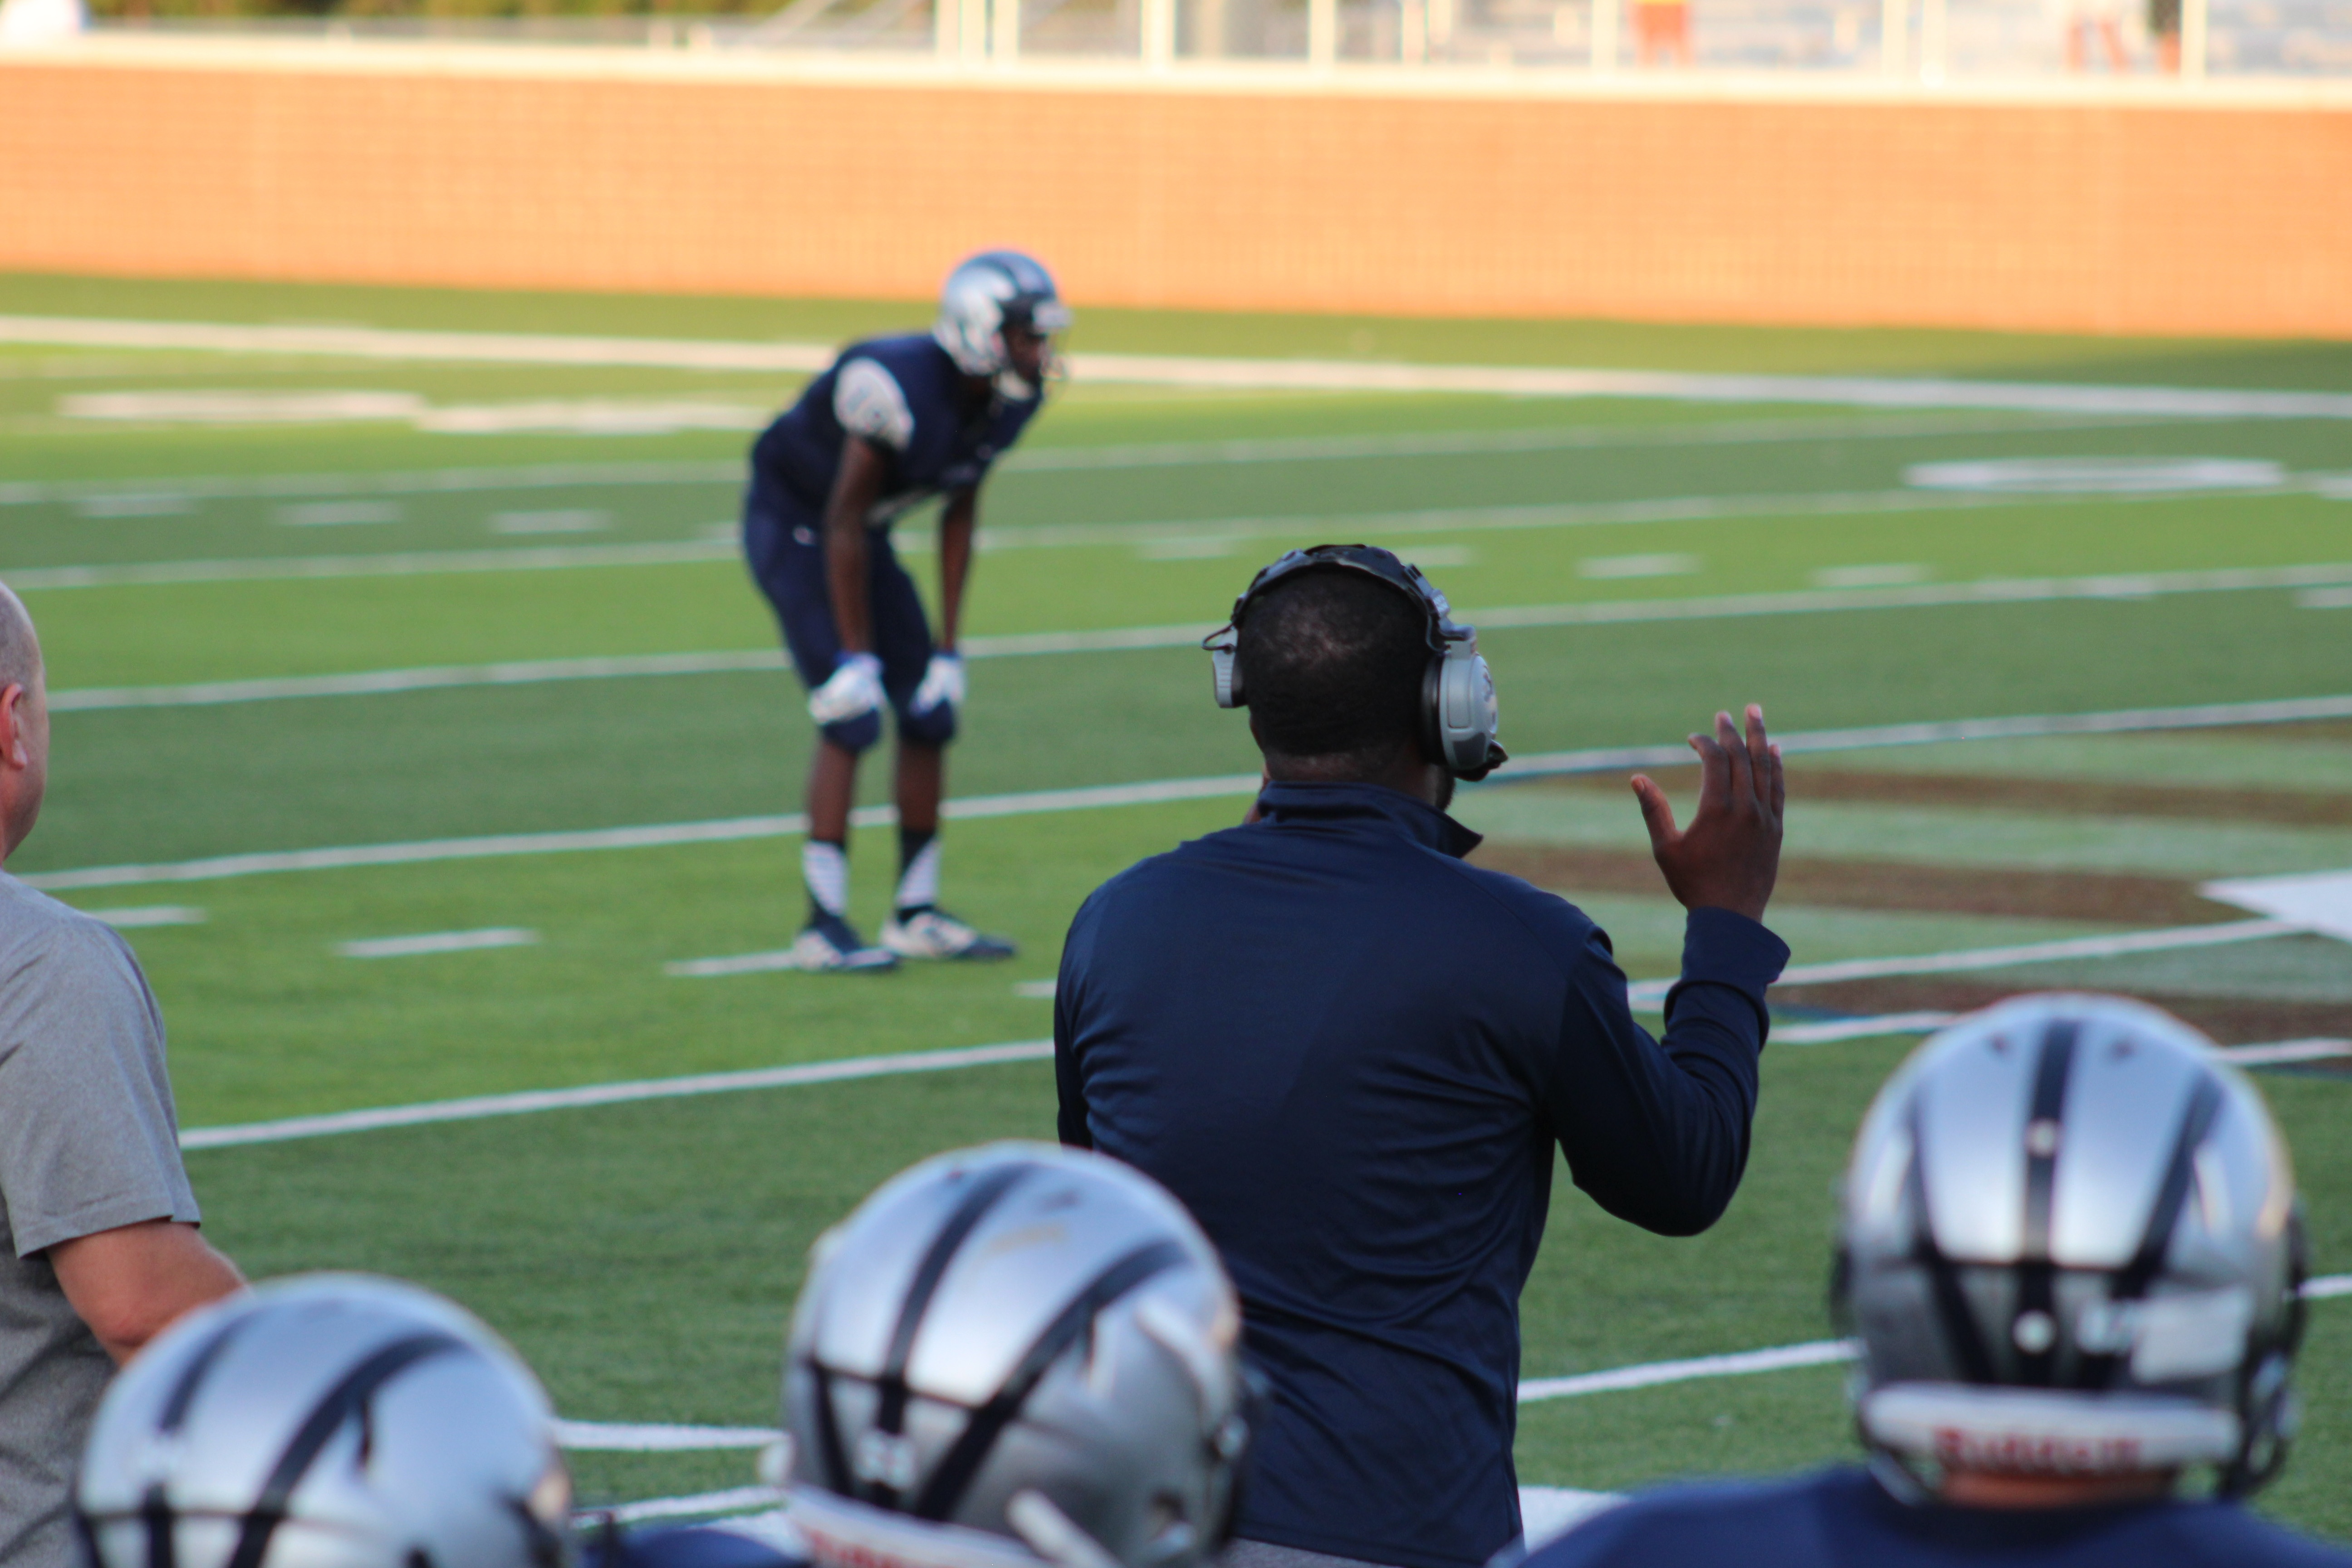
soccer, stadium, player, team, american football, sports, championship, tackle, canadian football, sport venue, competition event, gridiron football